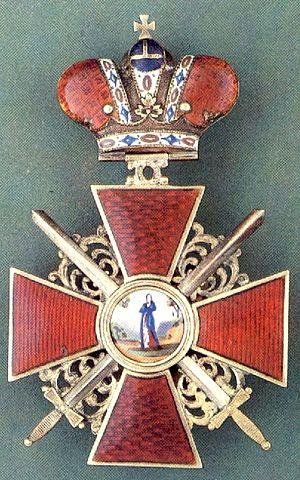
Piotr Petrovitch Doubrovski, est un diplomate russe qui fut en poste à Paris pendant la Révolution française. À ce titre, il put acquérir un grand nombre de manuscrits du Moyen Âge issus, entre autres, de la dispersion des biens de l’abbaye de Saint-Germain-des-Prés, vendue comme Bien National. Ces manuscrits forment aujourd'hui un fonds important de la Bibliothèque nationale russe.
L'ordre de Sainte-Anne était un ordre de chevalerie du duché de Holstein-Gottorp, puis un ordre honorifique de l'Empire russe. La devise de cet ordre était Amantibus, Justitium, Pictitiam et Fidum, ce qui signifie Amour, justice, piété et fidélité. Il était composé, de 1735 à 1815, de trois classes, puis de quatre, de 1815 à 1917, date de la chute de l'Empire et de la suppression de l'ordre.